Jillian Balow

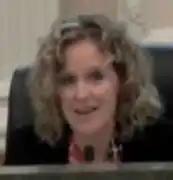
Balow in 2014

Jillian Balow (born 1970) is an American politician who was appointed as the Virginia superintendent of public instruction in January 2022. She resigned from the position in March 2023. From 2014 to January 2022, she was the Wyoming superintendent of public instruction.